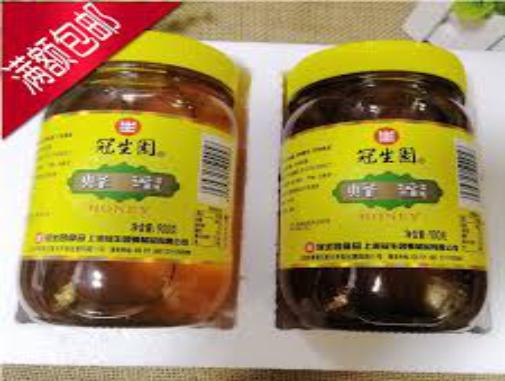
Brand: GuanShengYuan
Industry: Food